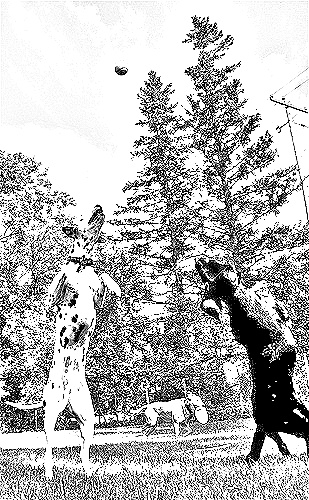
Portrait style: Sketch Portrait